Unfettered

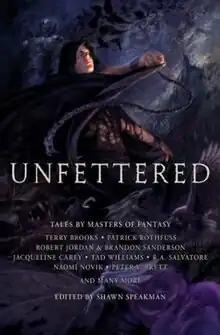
First hardback edition cover

Unfettered is a fantasy anthology edited by Shawn Speakman, featuring 23 short stories contributed by various best-selling authors in the fantasy genre. The book was released on 21 June 2013 by Grim Oak Press. The artwork for the book was done by Todd Lockwood.